History of the Brazil national football team

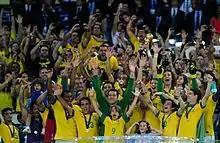
Brazil won the 2013 Confederations Cup with five wins in five matches.

Manager Carlos Alberto Parreira built his side through a 4–2–2–2 formation. Nicknamed the "Magic Square" by Brazilian sport journalists, the attack was built around four extremely talented players: Ronaldo, Adriano, Kaká and Ronaldinho.